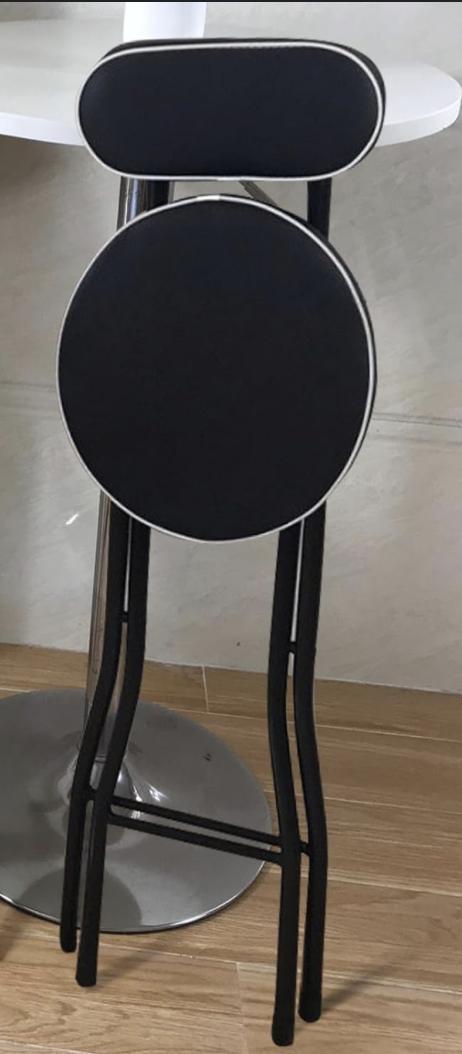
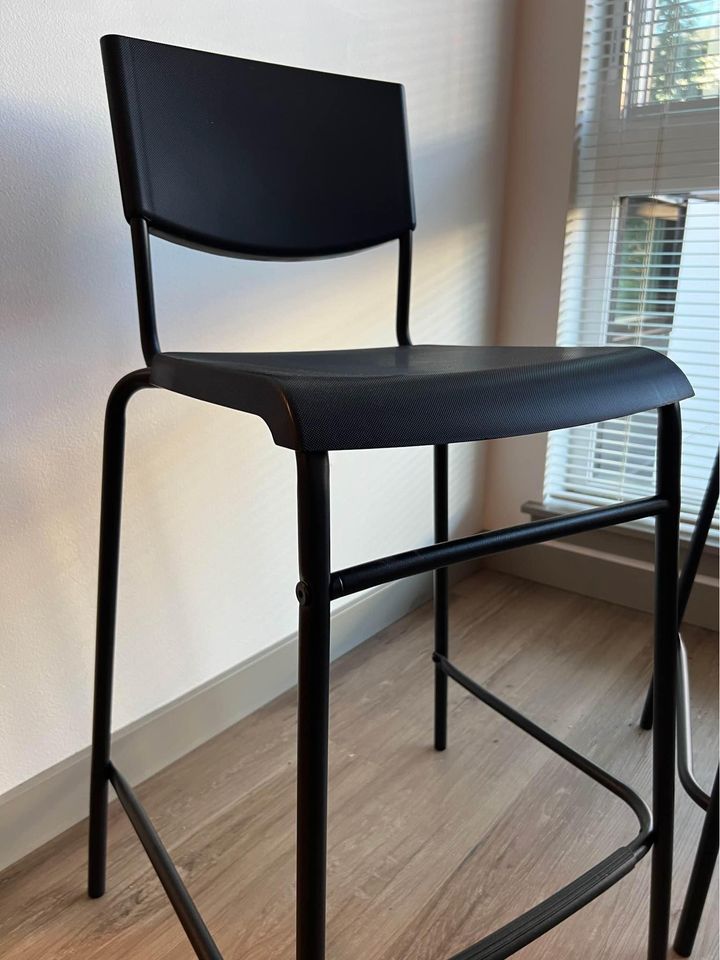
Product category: stool
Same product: no